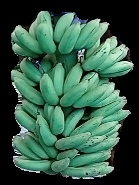
Variety: elakki-bale
Grade: grade1